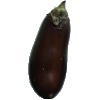
Label: eggplant